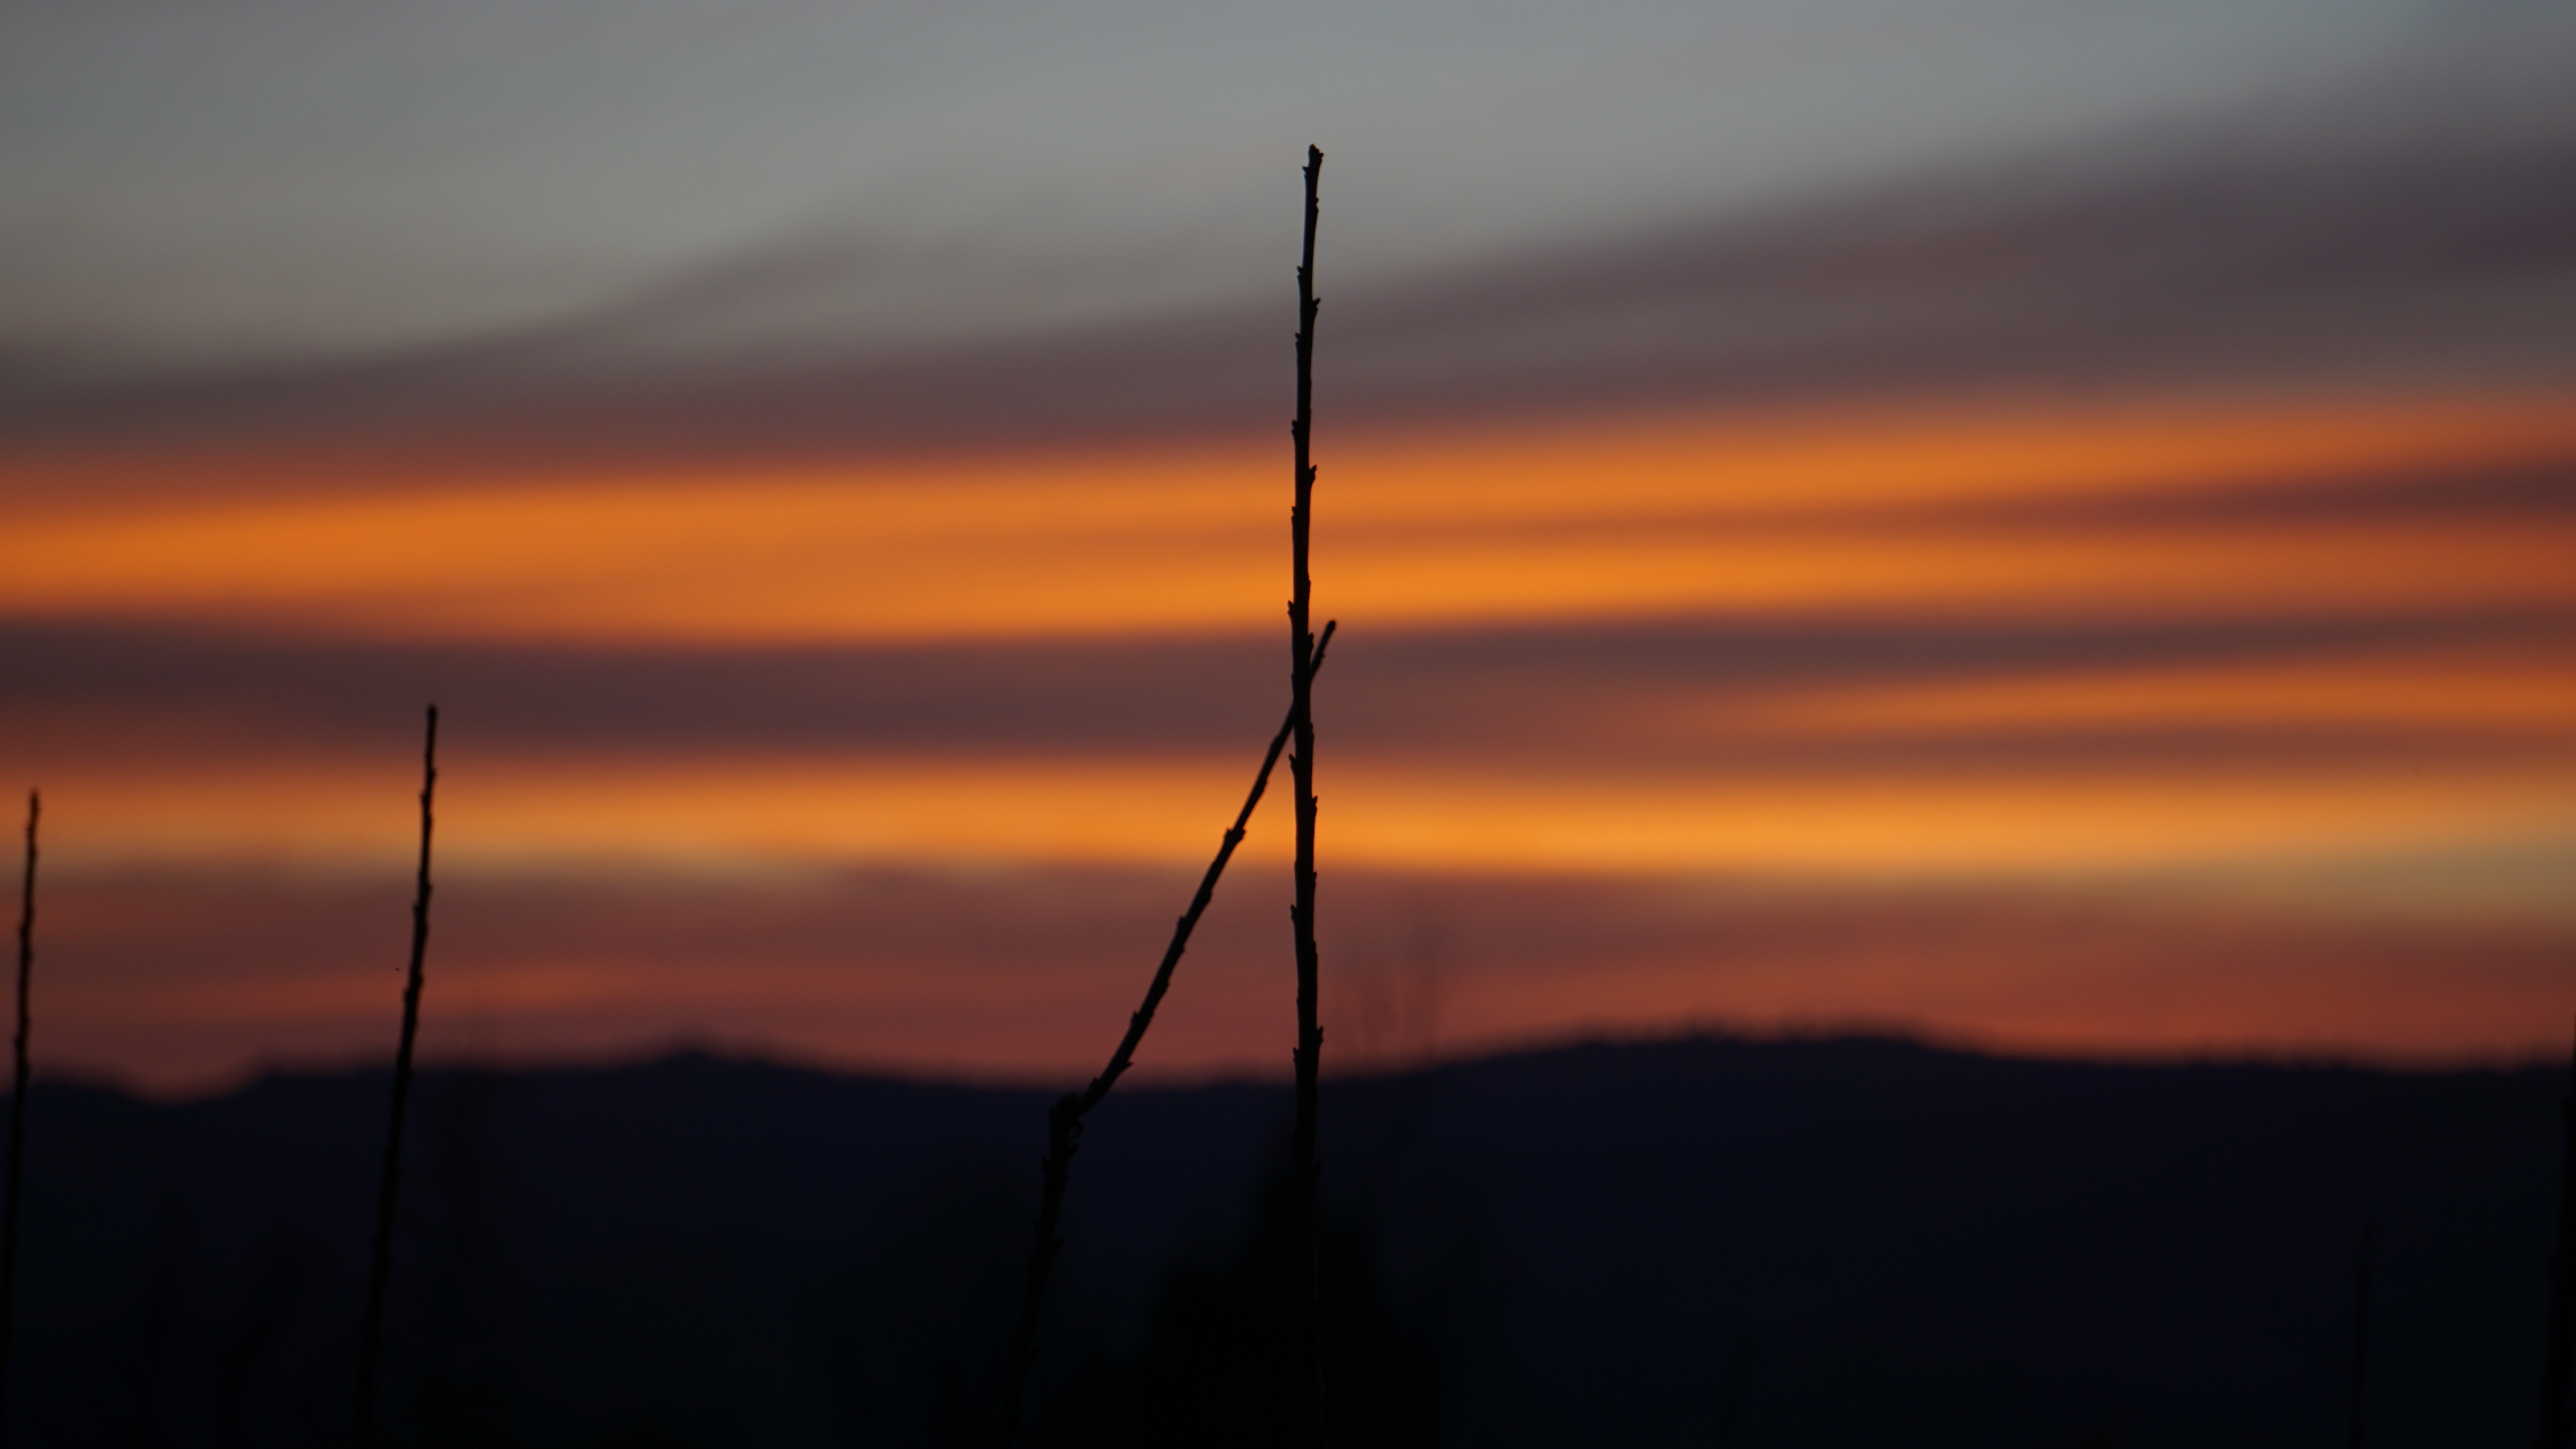
sun, sky, sunset, afterglow, horizon, evening, sunrise, cloud, atmospheric phenomenon, morning, red sky at morning, dusk, calm, atmosphere, tree, dawn, photography, technology, silhouette, landscape, hill, sunlight, plant, sea, plain, mountain